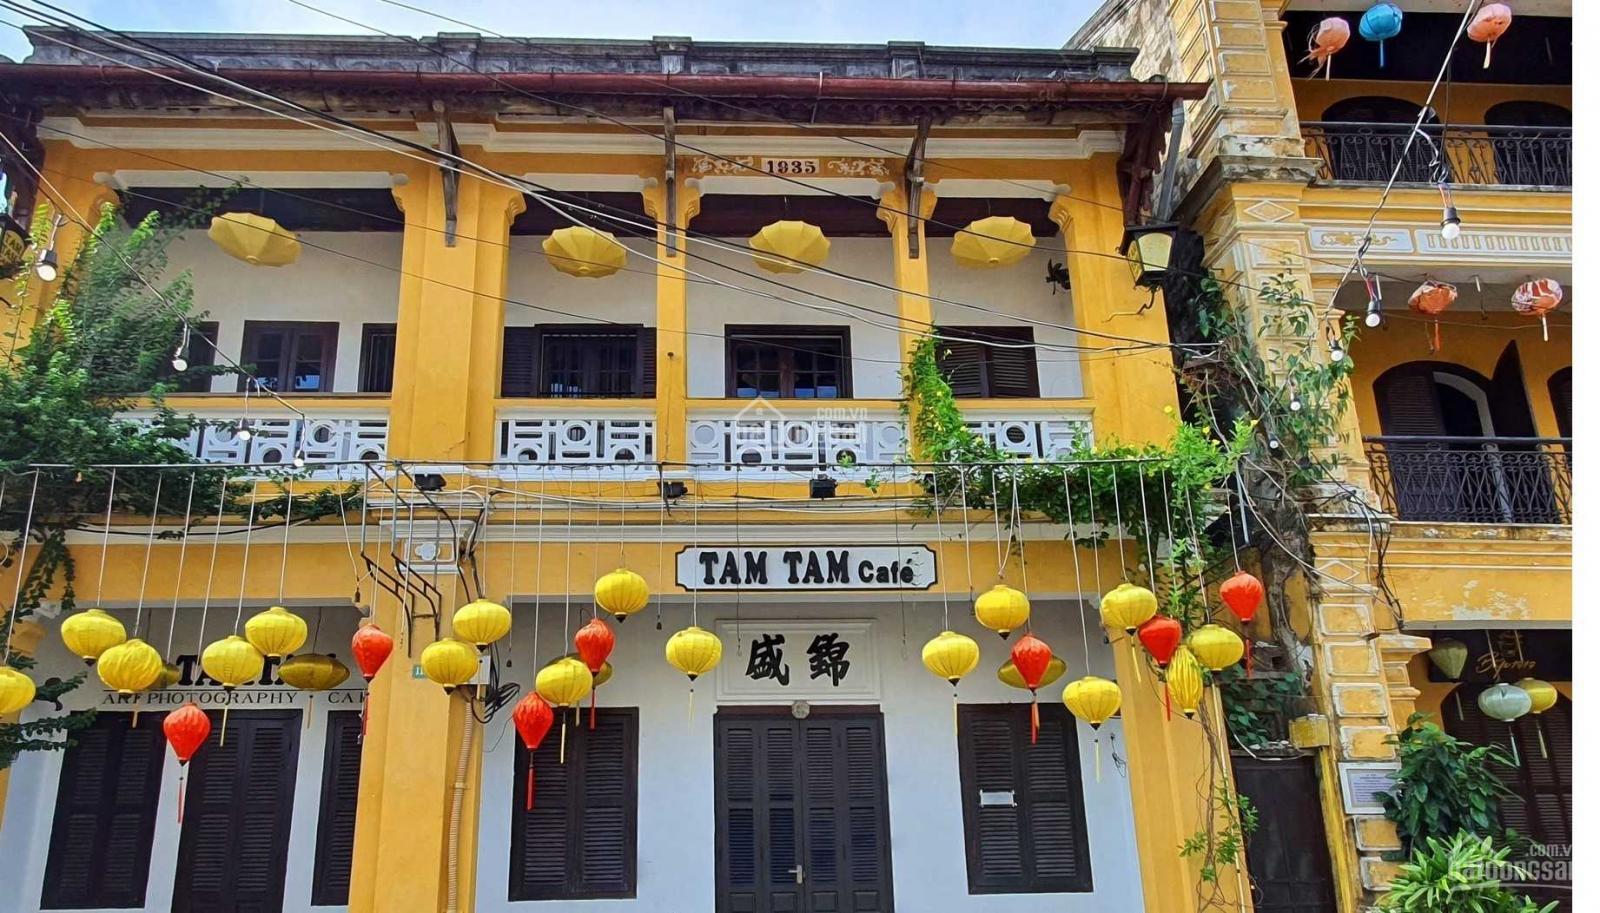
số lượng đèn lồng màu vàng nhiều hơn số lượng đèn lồng màu đỏ